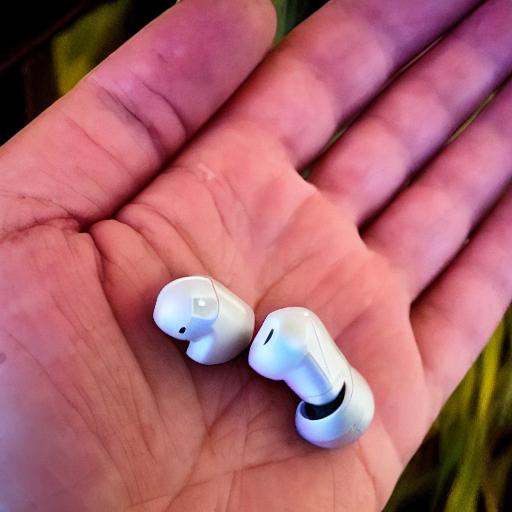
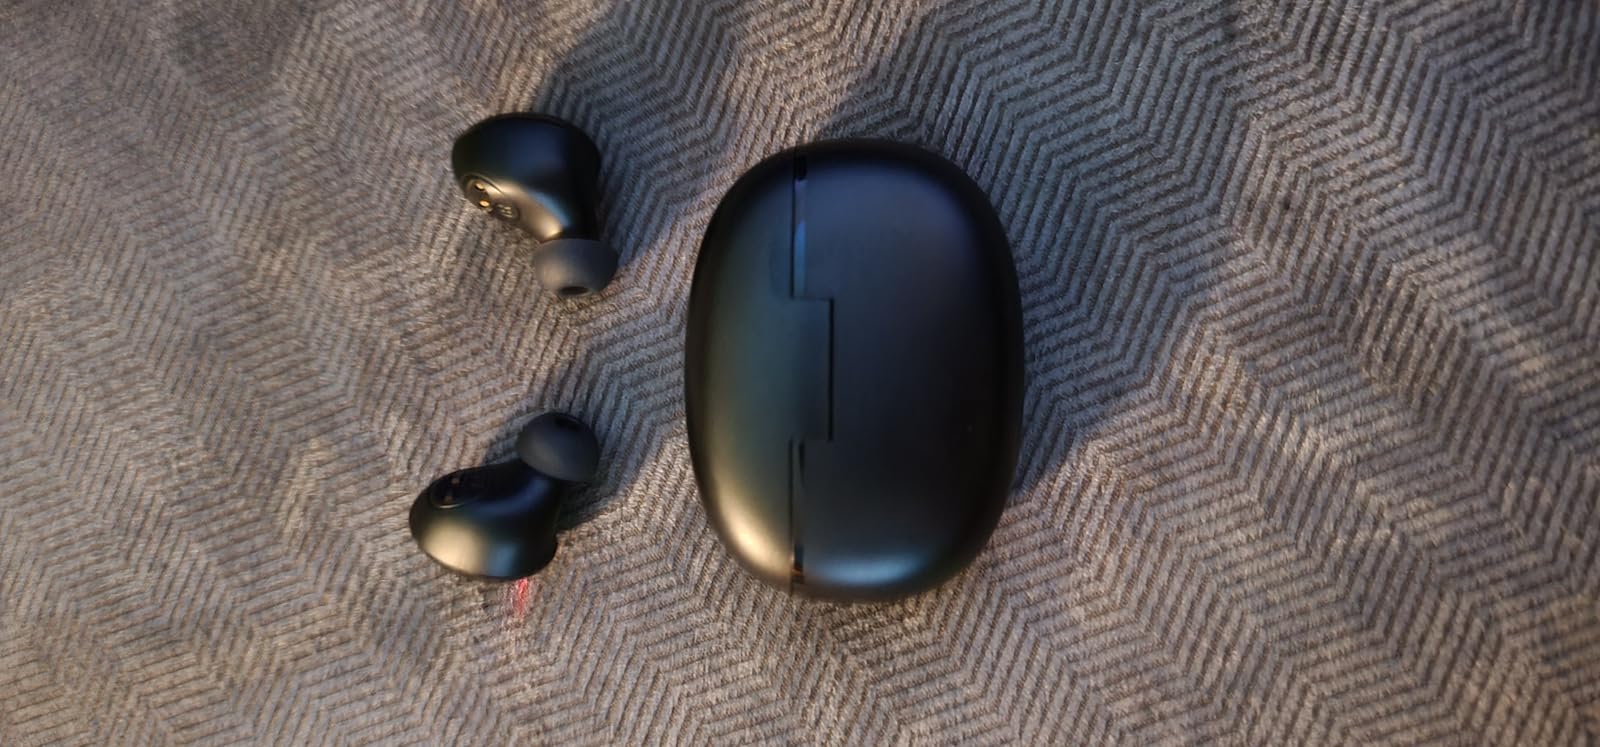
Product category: earbuds
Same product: no